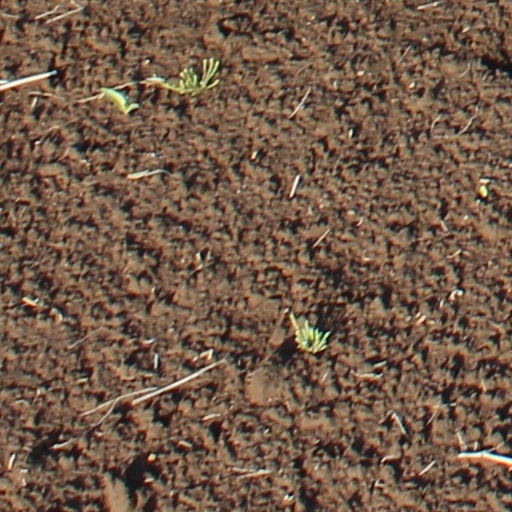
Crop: wheat